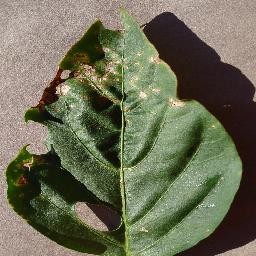
Label: Pepper,_bell___Bacterial_spot